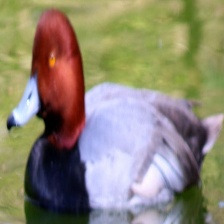
Species: RED HEADED DUCK
Scientific name: AYTHYA AMERICANA
ImageNet parent category: drake